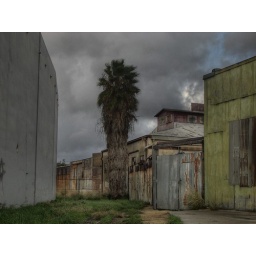
You can't tell, but that tree is growing in the middle of an old train track. more corrugated metal